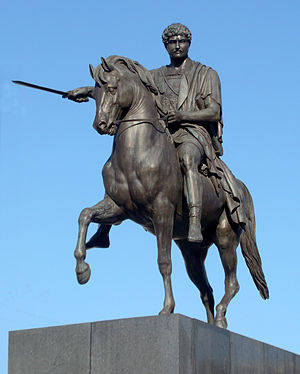
Værker af Bertel Thorvaldsen
Liste over værker af Bertel Thorvaldsen. Se også Værker på Thorvaldsens Museum.